Anna Frances Levins

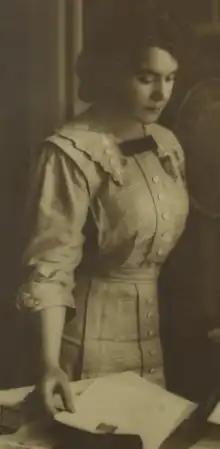
Anna Frances Levins in 1915

Anna Frances Levins (March 21, 1876 – July 15, 1941) was an Irish American photographer, publisher, author, painter and activist whose works appeared in publications including "The New York Times", "Vogue" and "The Boston Globe". She was lauded as “a pioneer woman photographer and a leader in Irish cultural pursuits.” Her portrait sitters included Pope Pius X, William Henry O’Connell, Eamon de Valera, Elisabeth Marbury and John McCormack. The Levins Press, a company she founded and ran in New York and Dublin, published illustrated books about Irish history, literature, culture and independence battles by authors including her husband, Sir Thomas Henry Grattan Esmonde (1862-1935), an Irish baronet. She turned part of her Manhattan office into “a gallery of Irish heroes,” exhibiting her photos and paintings of Irish leaders and martyrs, including Kevin Barry, who were executed after the 1916 Easter Rising.